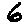
Label: 6